1841 Naval Air Squadron

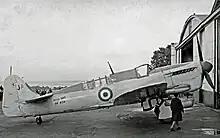
Fairey Firefly T.Mk 3 observer trainer of 1841 Naval Air Squadron, RNVR, at RAF Hooton Park

Upon concluding operations at RN Air Section Brunswick, the squadron proceeded to RN Air Section Norfolk, at USNAS Norfolk, on 2 June. On the morning of 4 June the escort carrier , embarked the eighteen Vought Corsair and personnel of 1841 Naval Air Squadron, for ferrying to the UK and she sailed for New York Harbor later that day. The carrier departed New York on 8 June 1944 for Liverpool, England. On reaching the city, 1841 Naval Air Squadron was disembarked, earmarked for RNAS Ayr (HMS Wagtail), Scotland.